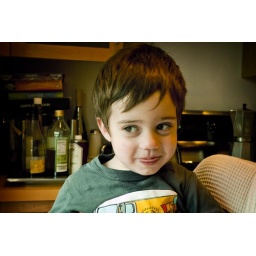
Taken moments after breaking a glass in the sink